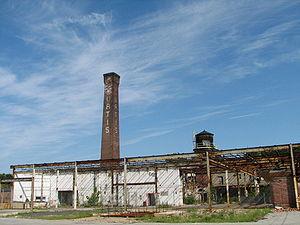
La Curtis Paper Mill est une usine située à côté de la White Clay Creek, à Newark, dans le Delaware, aux États-Unis. Bien qu’une fabrique de papier ait existé depuis le XVIIIᵉ siècle, les structures présentes aujourd’hui furent construites en 1870. Les frères Curtis achetèrent l’usine en 1848.